Bangladesh Trade Union Centre

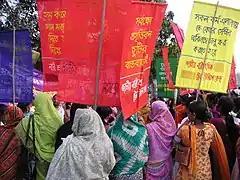
"BTUC members on International Women's Day"

The Bangladesh Trade Union Centre (BTUC) (Bānlādēśa ṭrēḍa i'uniẏana kēndra) is a national trade union federation in Bangladesh. It is affiliated internationally with the World Federation of Trade Unions.